Our Lady of Guadalupe Catholic Church (Houston)

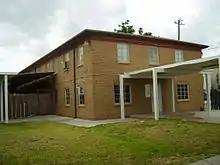
OLG Parish Office

In 1910 there were no Mexican Catholic churches in Houston. Some Mexicans were excluded from attending Anglo Catholic churches. Mexicans who did attend found themselves discriminated against. In 1911 the Roman Catholic Diocese of Galveston brought a series of priests, the Oblates of Mary Immaculate, intended to minister to the Mexican population of Houston. In 1912 Our Lady of Guadalupe opened. The first mass was held on August 18, 1912, in a two-story frame facility that was a gift from the Catholic Church Extension Society; it had been erected during that year. Father Robert Chatillon, OMI was the first celebrant. The church was located on the upper floor, while the Catholic school was located on the lower floor.